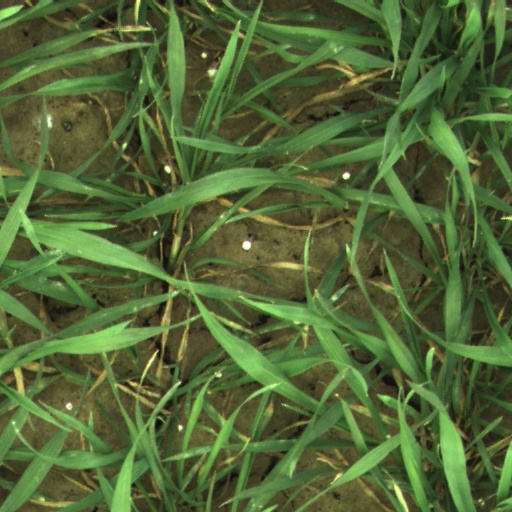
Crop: wheat